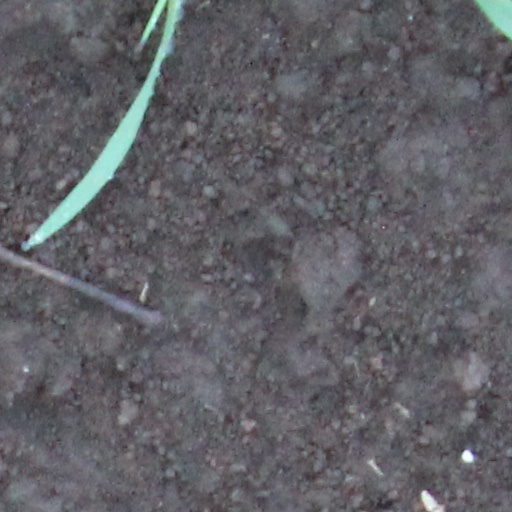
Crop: wheat